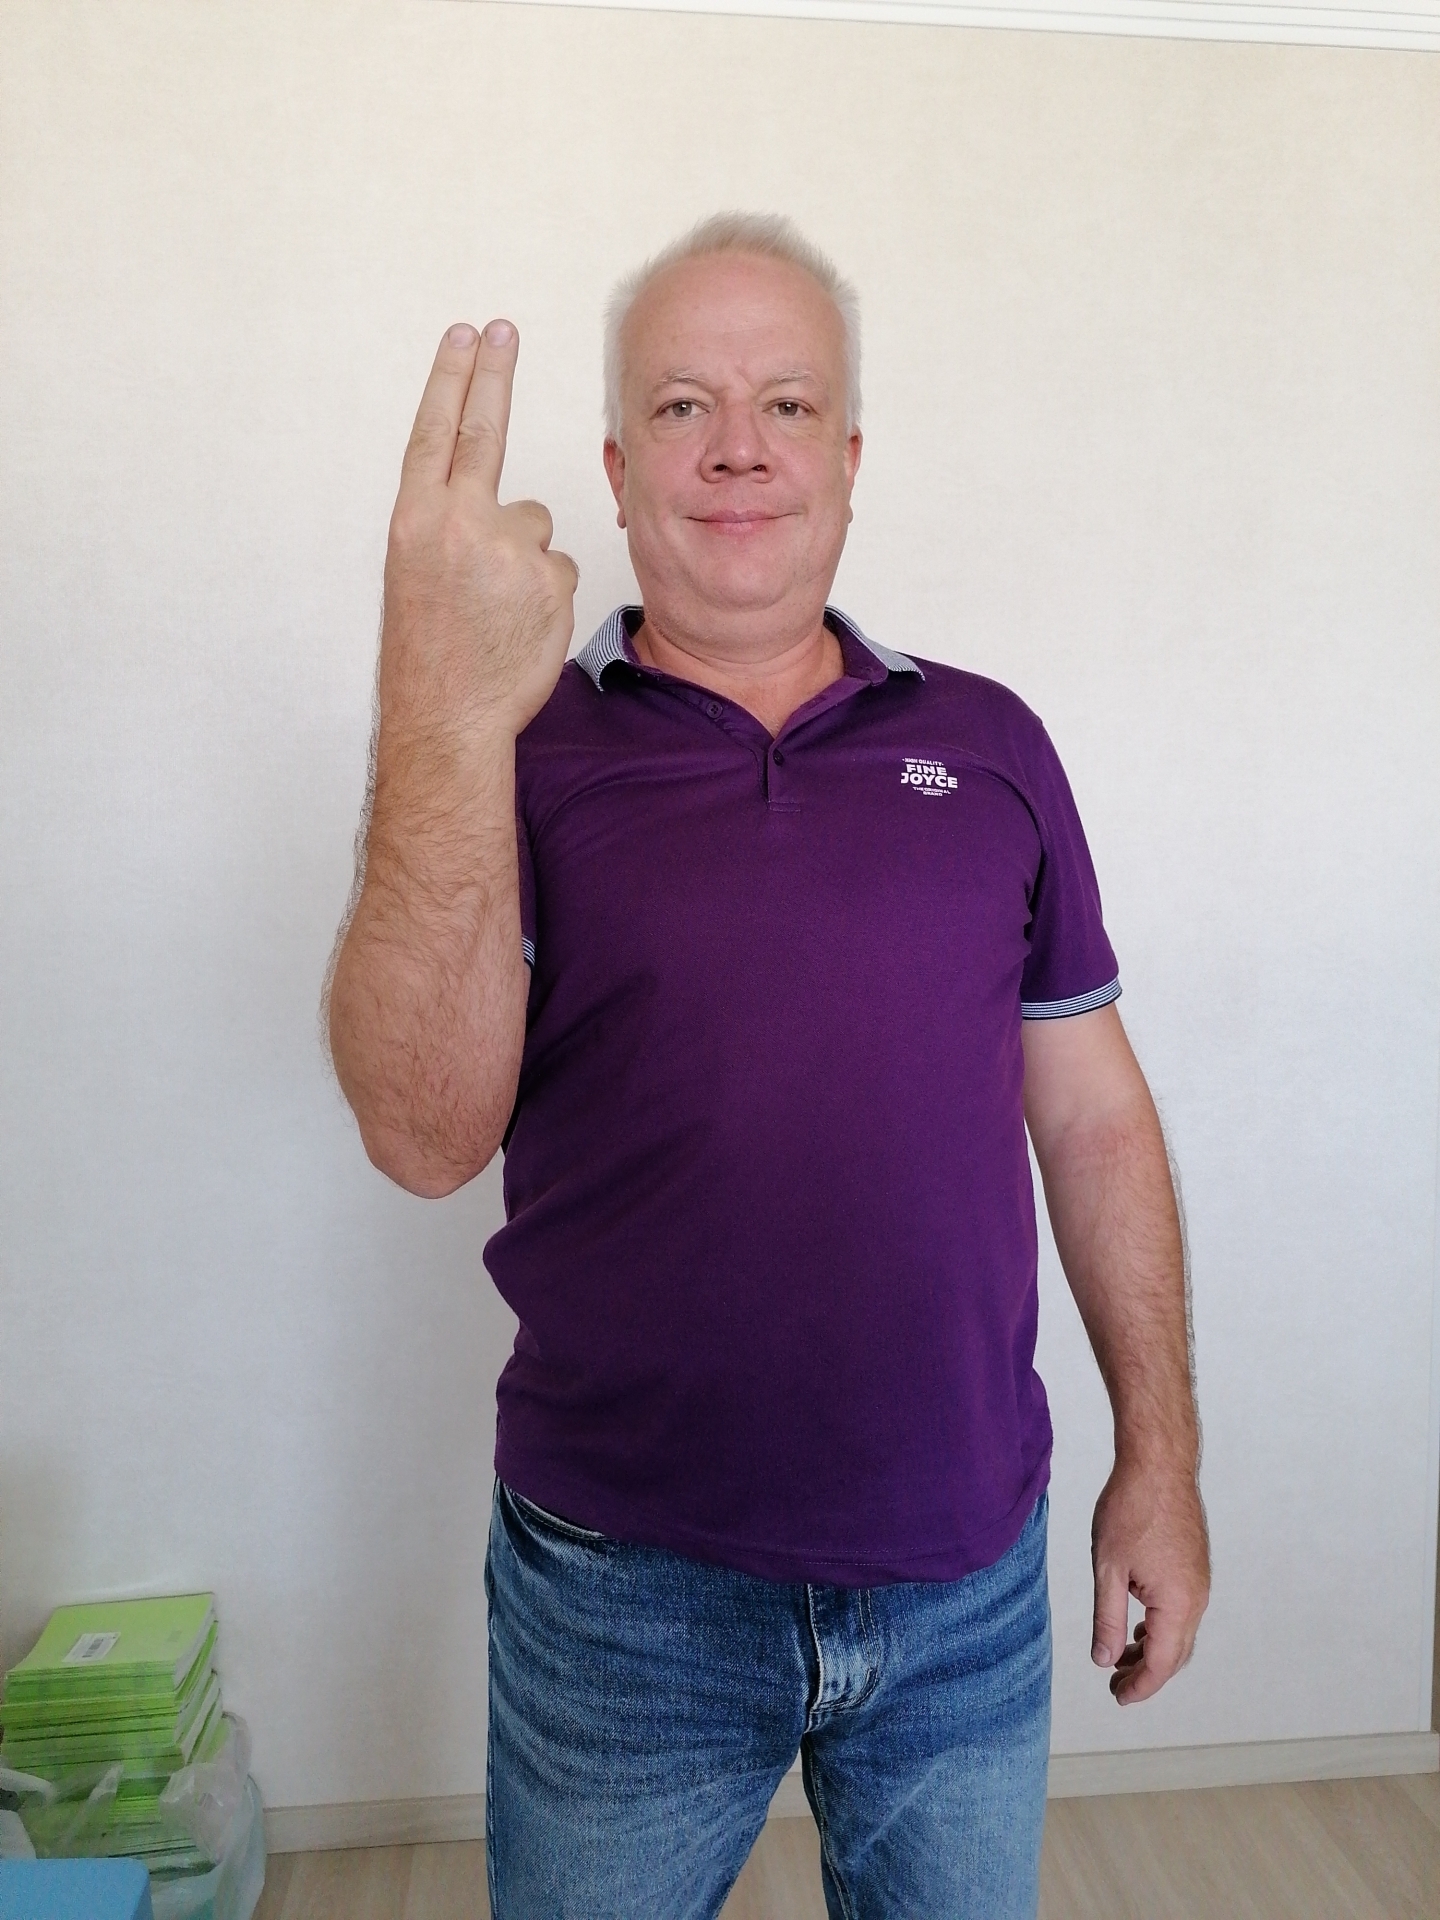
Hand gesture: two_up_inverted